Cactus Makes Perfect

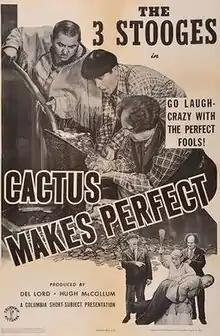
Theatrical release poster

Cactus Makes Perfect is a 1942 short subject directed by Del Lord starring American slapstick comedy team The Three Stooges (Moe Howard, Larry Fine and Curly Howard). It is the 61st entry in the series released by Columbia Pictures starring the comedians, who released 190 shorts for the studio between 1934 and 1959.